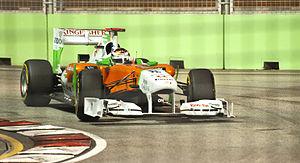
Le Grand Prix automobile de Singapour 2011, disputé le 25 septembre 2011 sur le circuit urbain de Singapour, est la quatorzième manche du championnat 2011 et la 853ᵉ épreuve du championnat du monde de Formule 1 courue depuis 1950. Il s'agit de la quatrième édition du Grand Prix de Singapour comptant pour le championnat du monde.